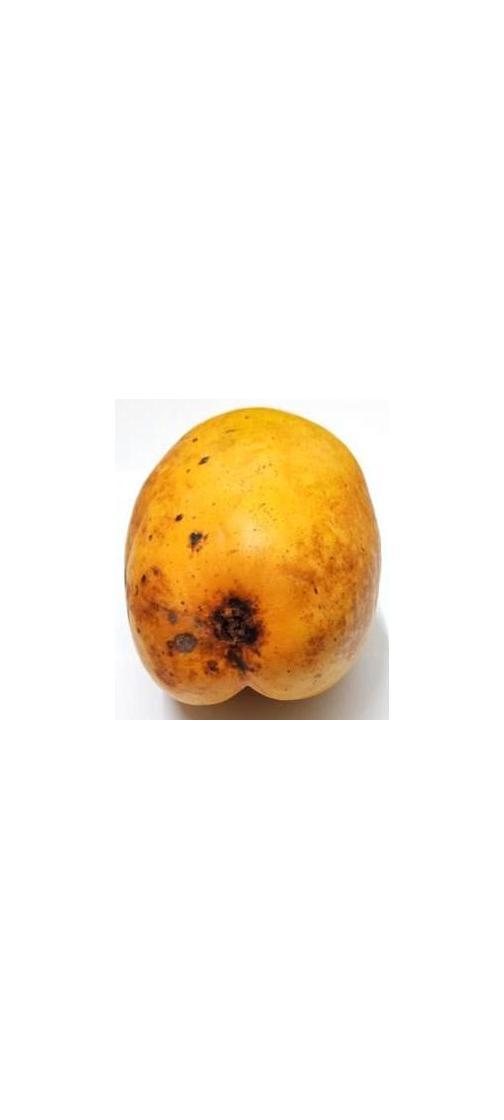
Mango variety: Bari-11